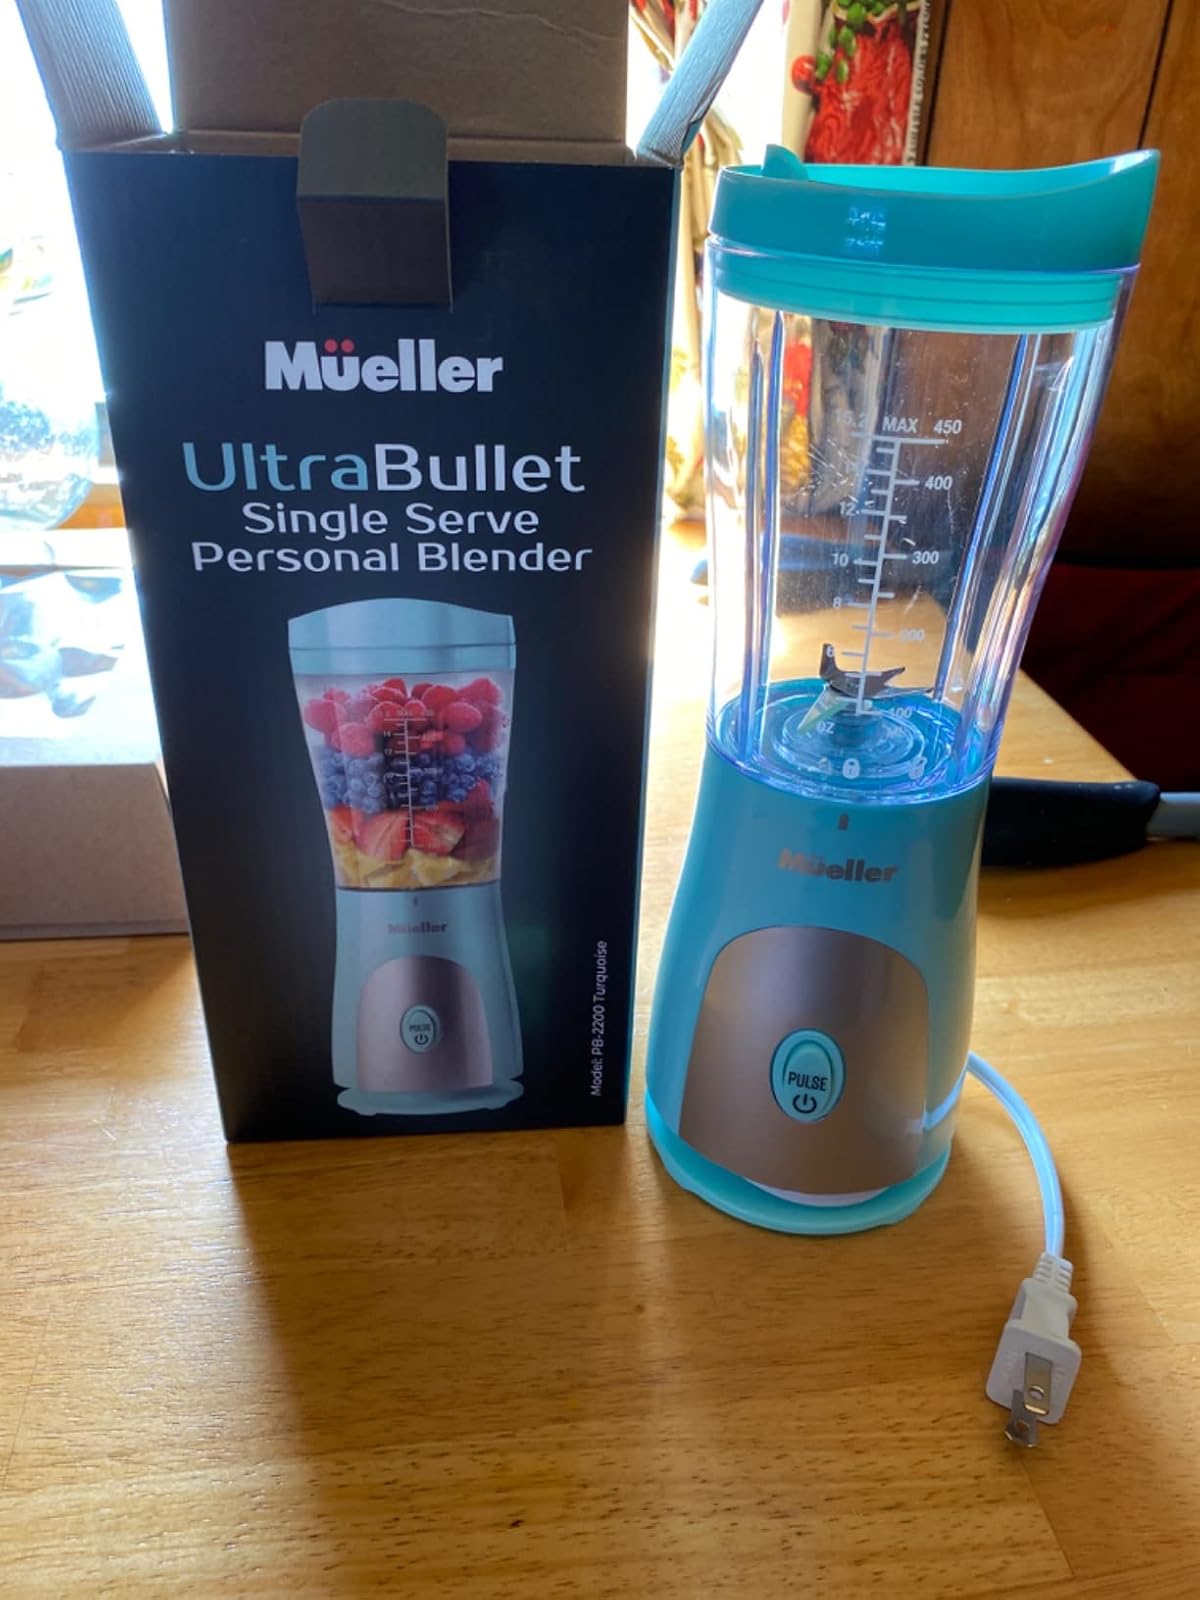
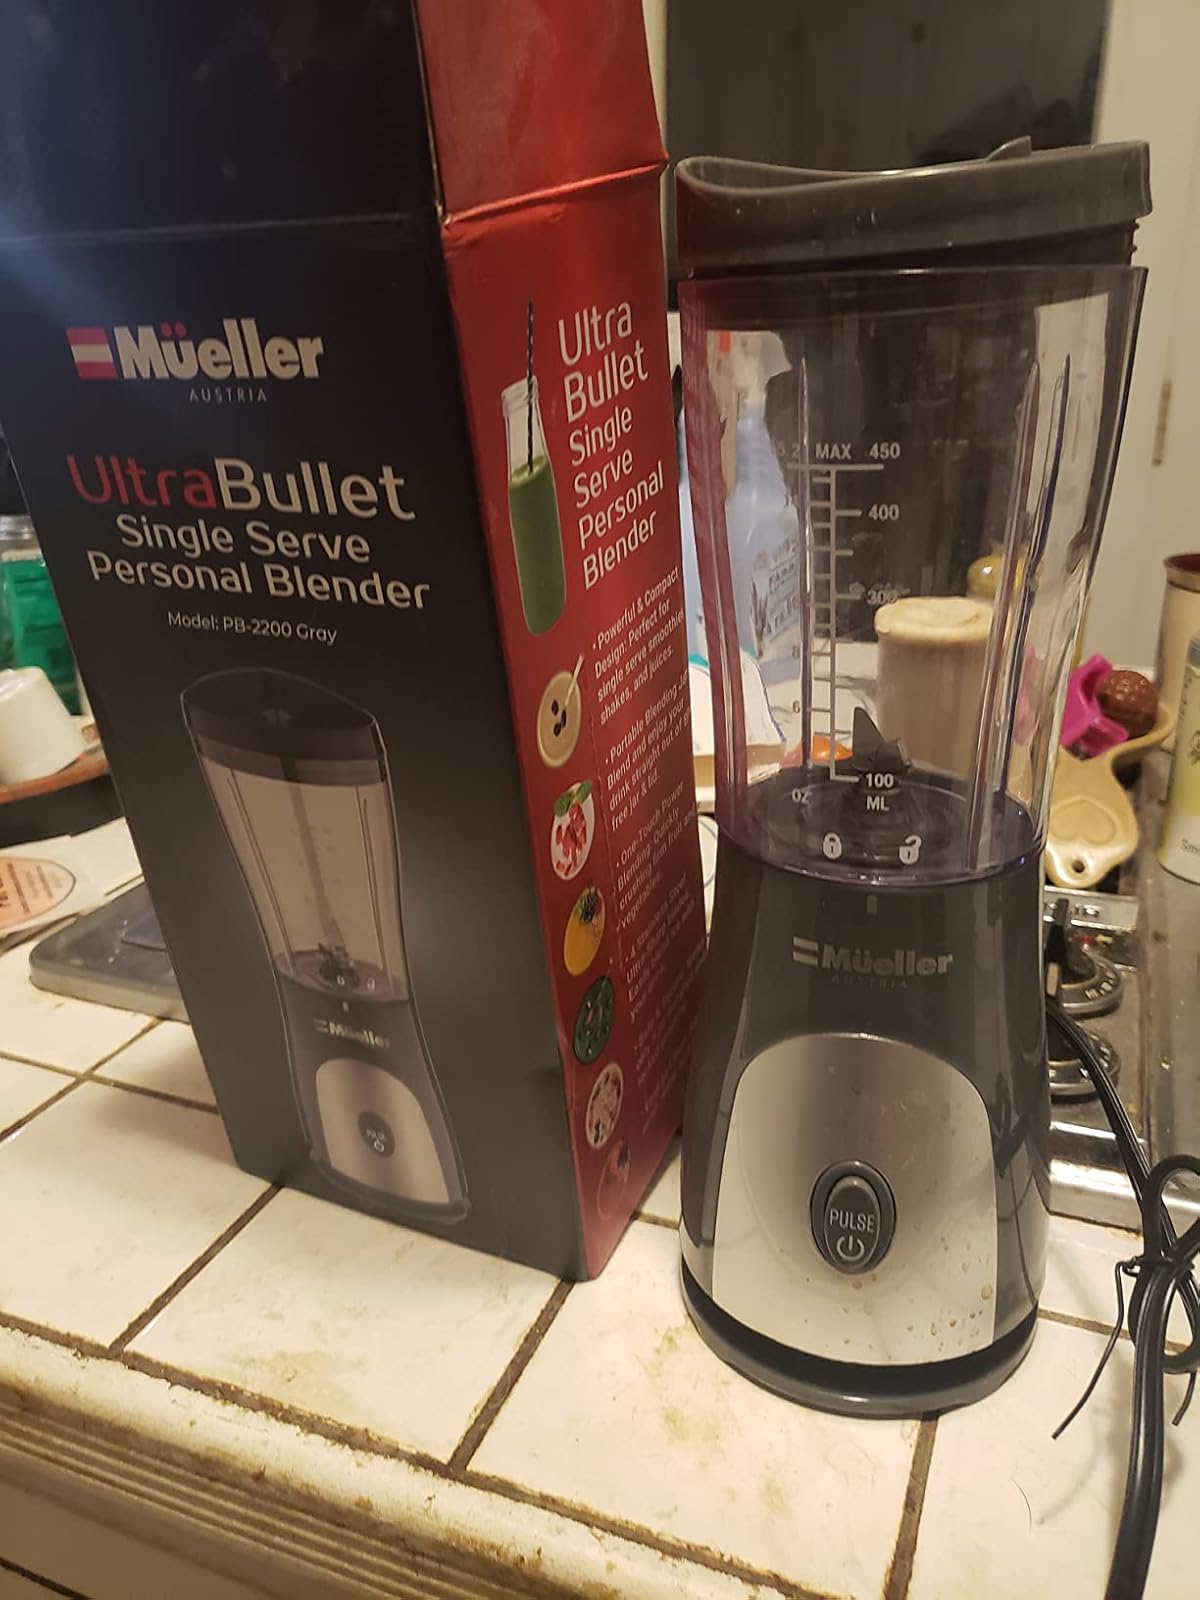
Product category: items_blender
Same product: no